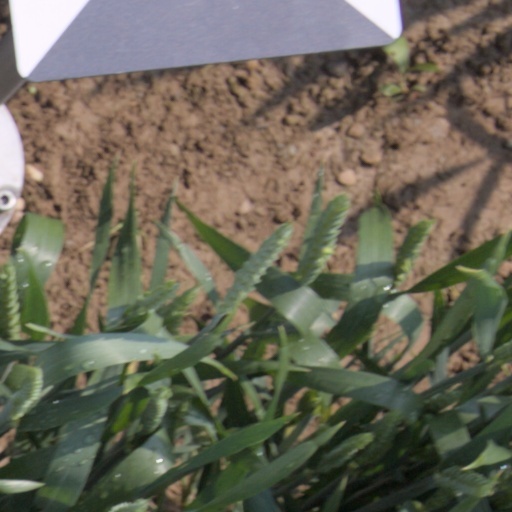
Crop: wheat